Plug-in electric vehicles in New Jersey

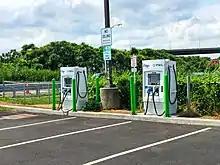
Electric Charging Station on the New Jersey Turnpike

, there were about 64,000 electric vehicles (including plug-in hybrid vehicles) in New Jersey. , 5% of all new vehicles sold in the state were electric.